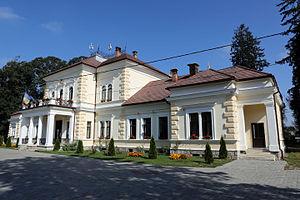
Budila est une commune roumaine du județ de Brașov, dans la région historique de Transylvanie. Elle est composée d'un seul village, Budila.